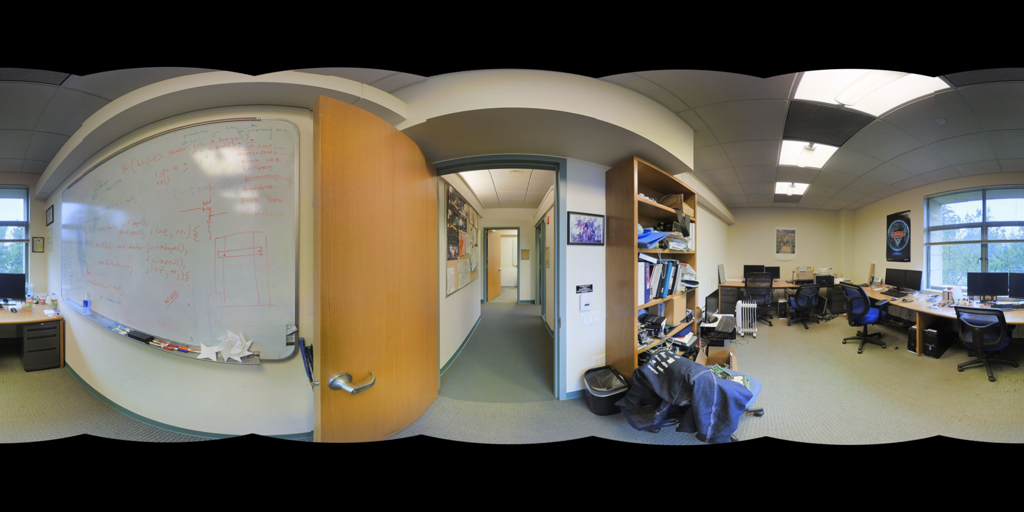
Referred object: the black trash can by the doorway

Referred object: the open wooden office door